Answer in natural language. Considering the relative positions, is brown square dining table (marked B) to the left or right of gray chair with metal handles (marked C)? Choose between the following options: right or left
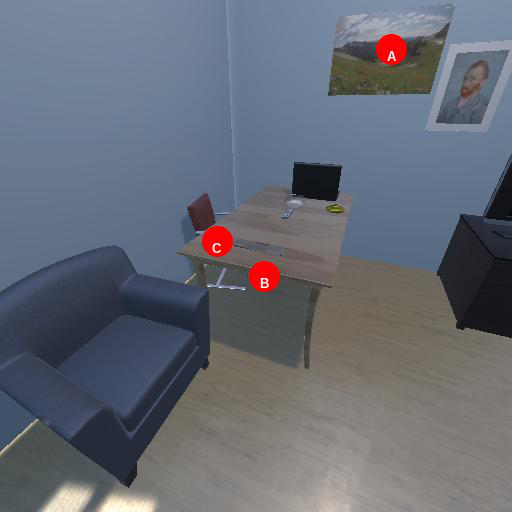
<answer>right</answer>